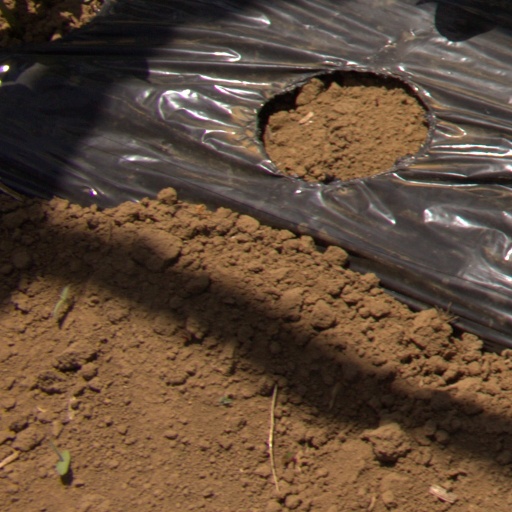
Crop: Jerusalem artichoke